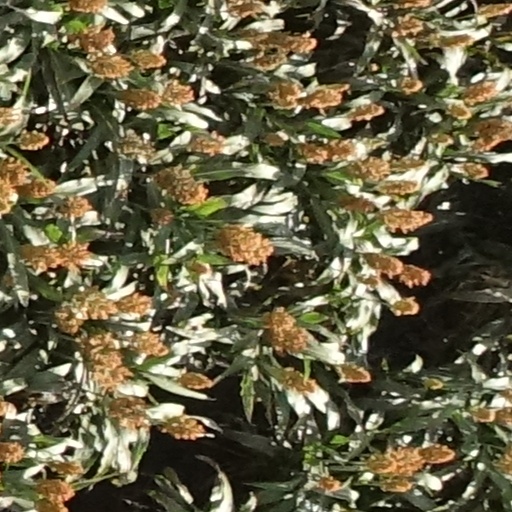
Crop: sorghum